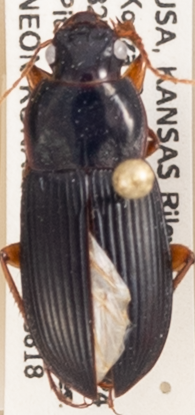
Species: Harpalus pensylvanicus
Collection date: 2021-08-18
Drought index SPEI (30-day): -1.01
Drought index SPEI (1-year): -0.39
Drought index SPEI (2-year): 0.03